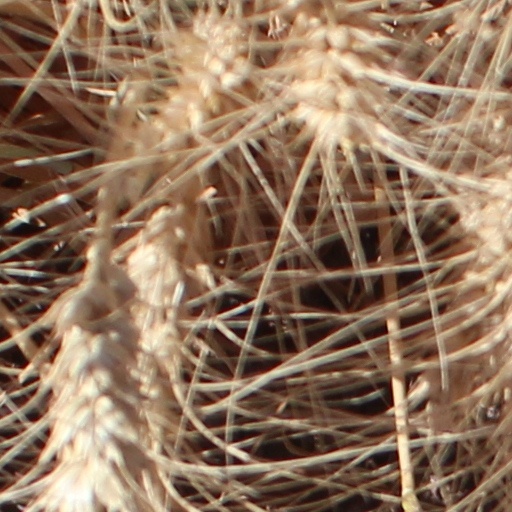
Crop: wheat